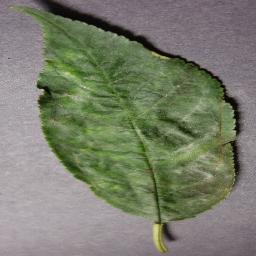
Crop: cherry
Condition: (including_sour)_powdery_mildew